Michele Ciampanti

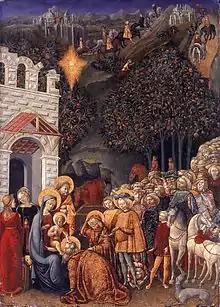
"Adoration of the Magi"

Biographical details about the painter were collected in the twentieth century. He seems to have either traveled to Siena or formed contacts with the work of other contemporary Tuscan painters, such as the Florentines, Filippino Lippi and Sandro Botticelli as well as the Sienese, Matteo di Giovanni and Francesco di Giorgio, although it is unclear who influenced who. The cassetoni depicting the scene of "Stratonice and (the son of) Antiochus" (c. 1470), now at the Huntington Library in California. In addition, works at the Metropolitan Museum of Art in New York, including the "Cassoni of the Two Triumphs" have been attributed to him. An Adoration of the Shepherds at the Galleria Cini in Venice is also attributed to this painter.